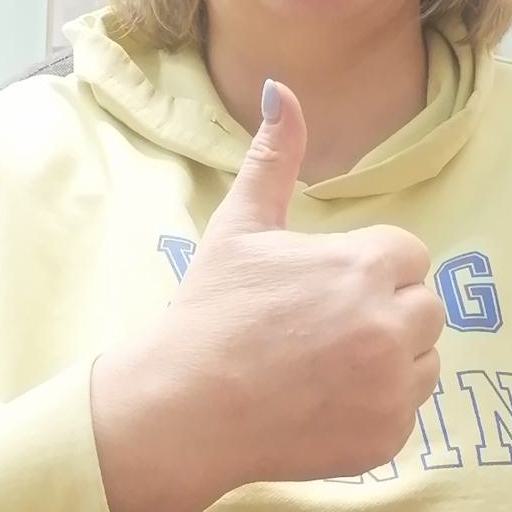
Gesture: like